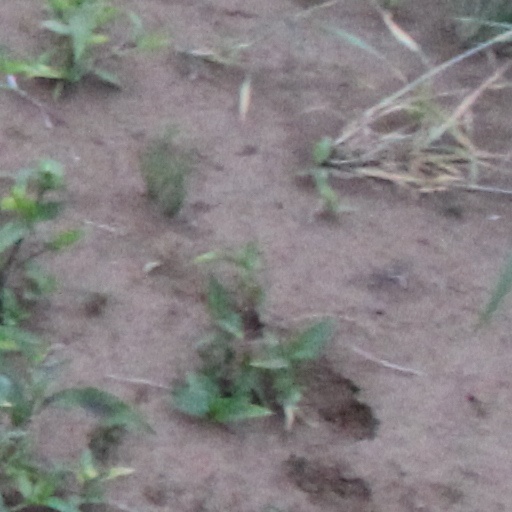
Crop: wheat